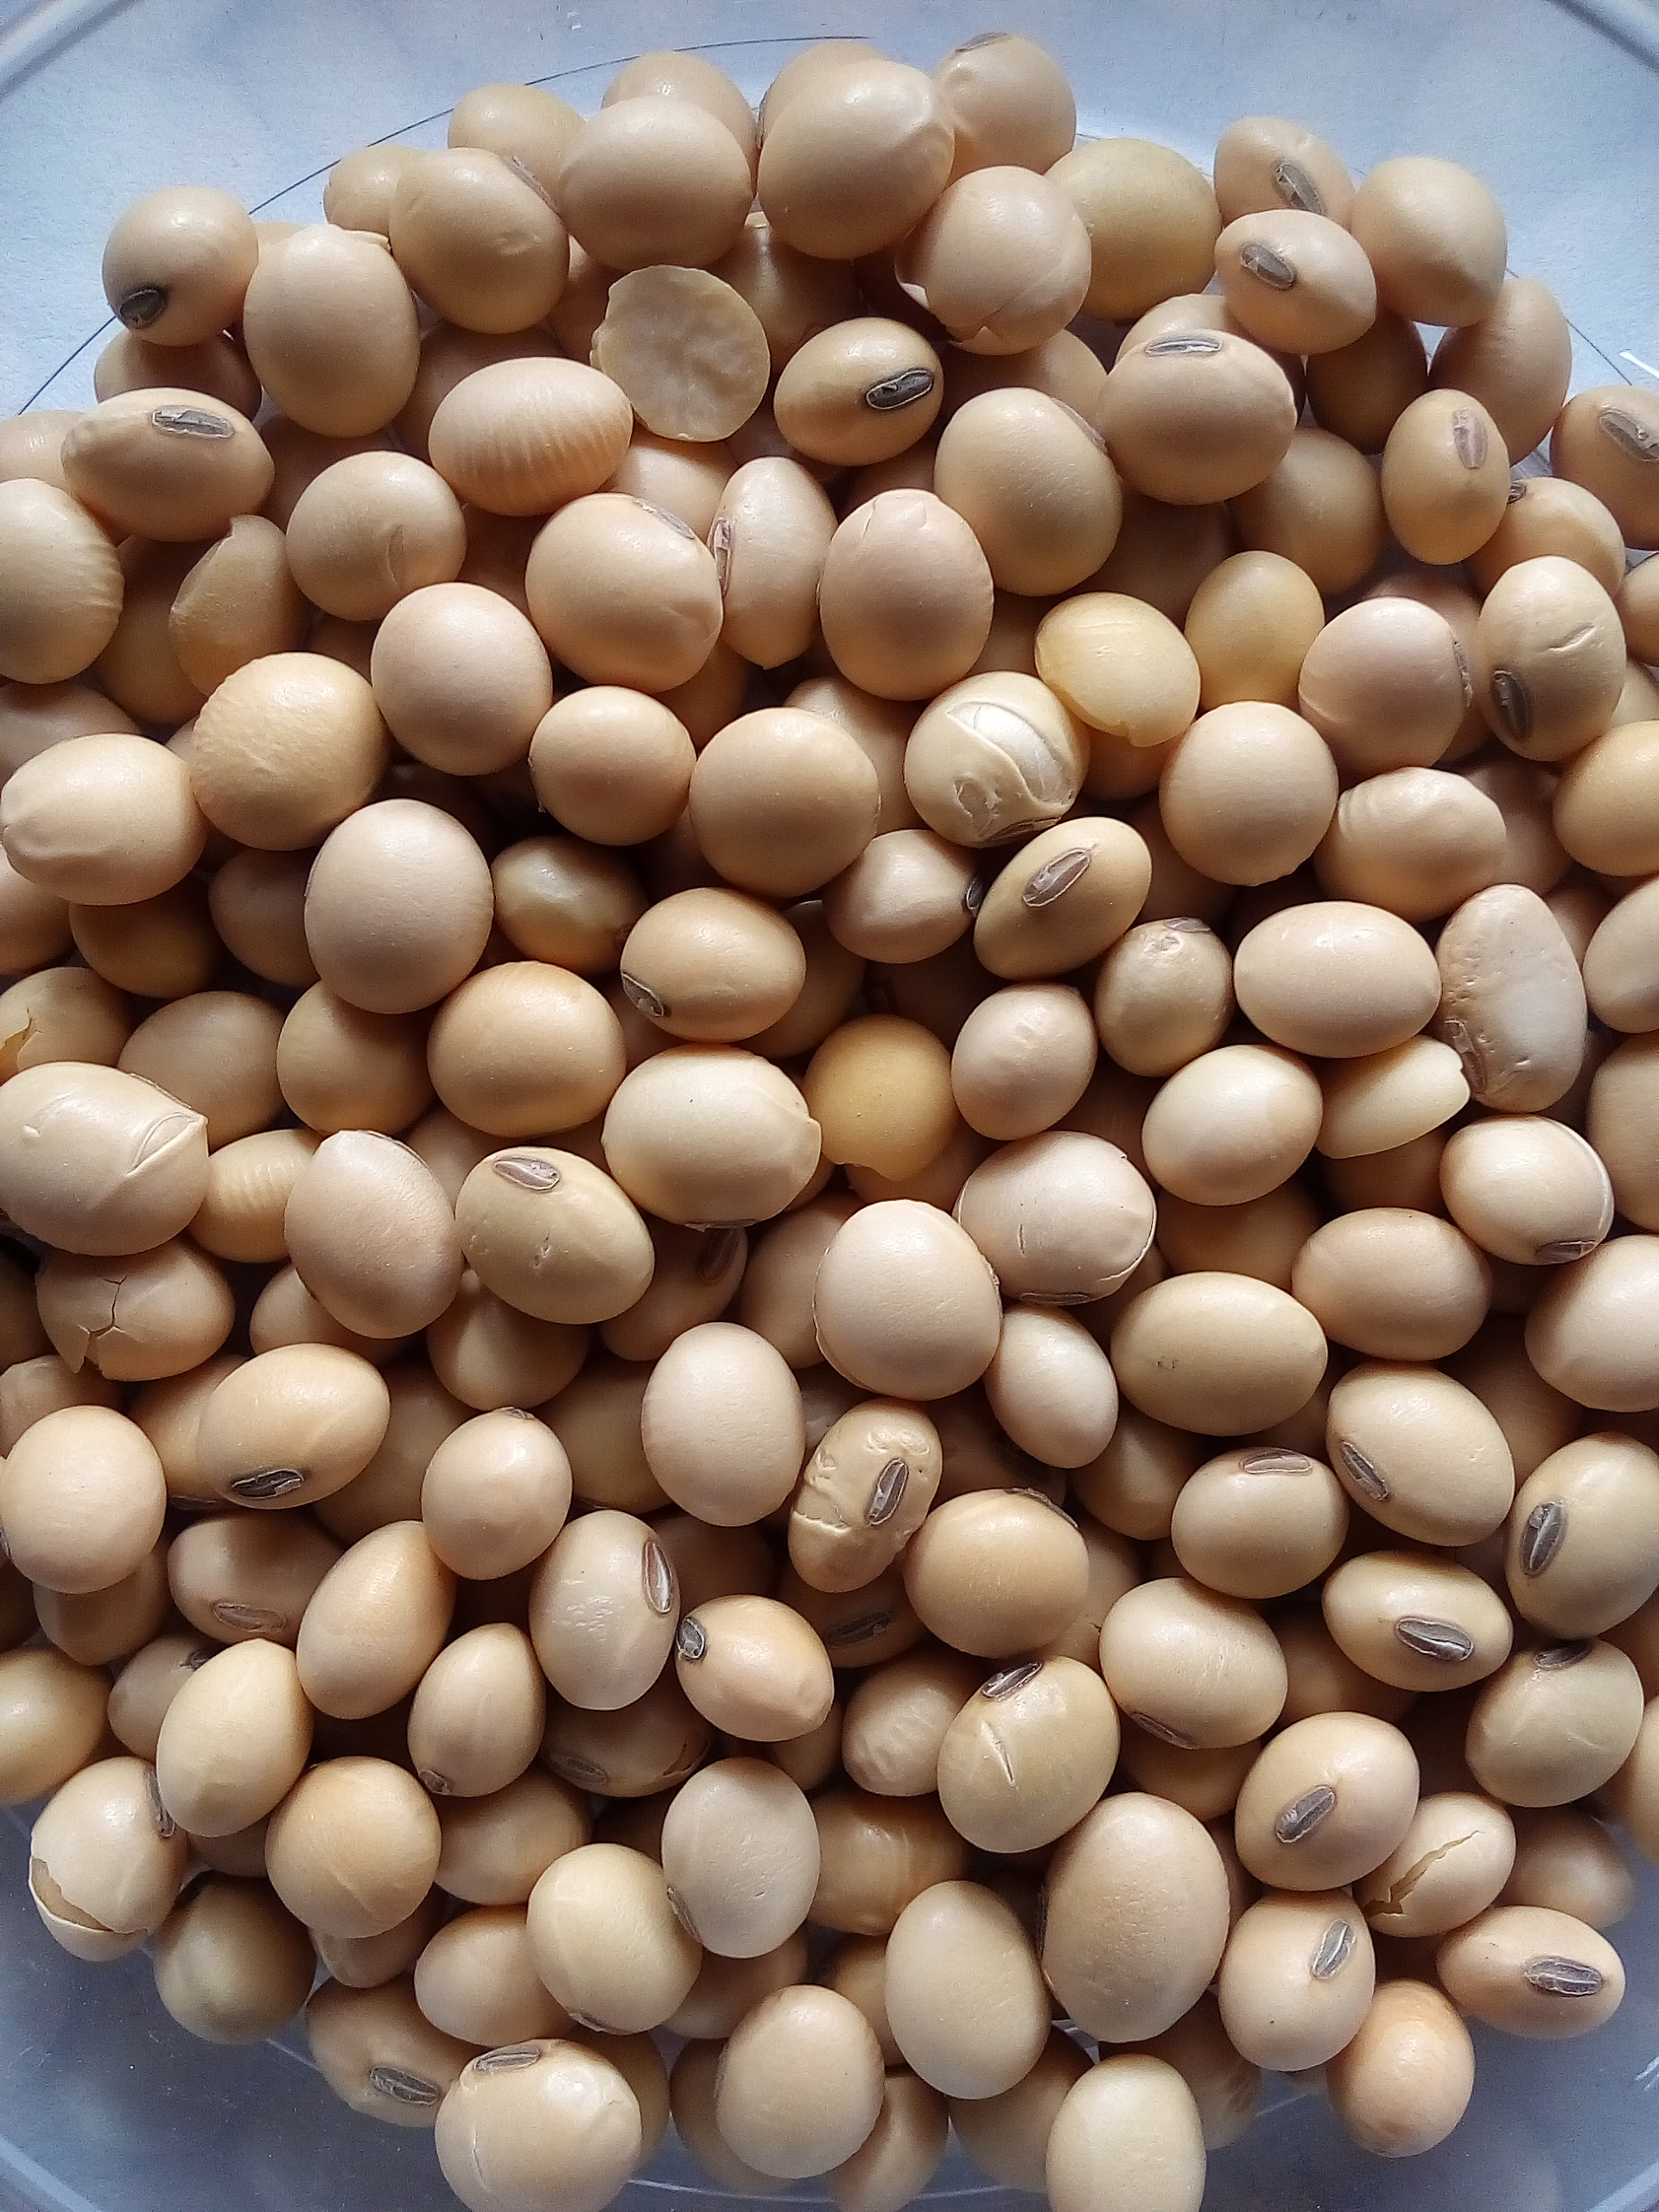
Rice seed variety: Unknown